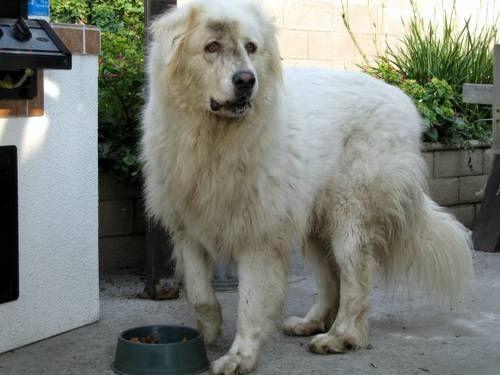
great pyrenees